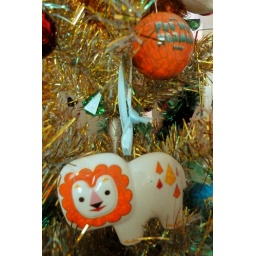
Decorations we got in New York, balls from the Pee Wee Herman Show and lion from Jonathan Adler.